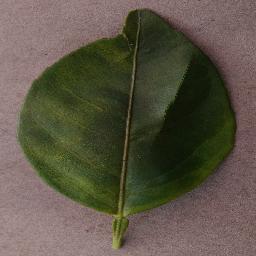
Label: Orange___Haunglongbing_(Citrus_greening)